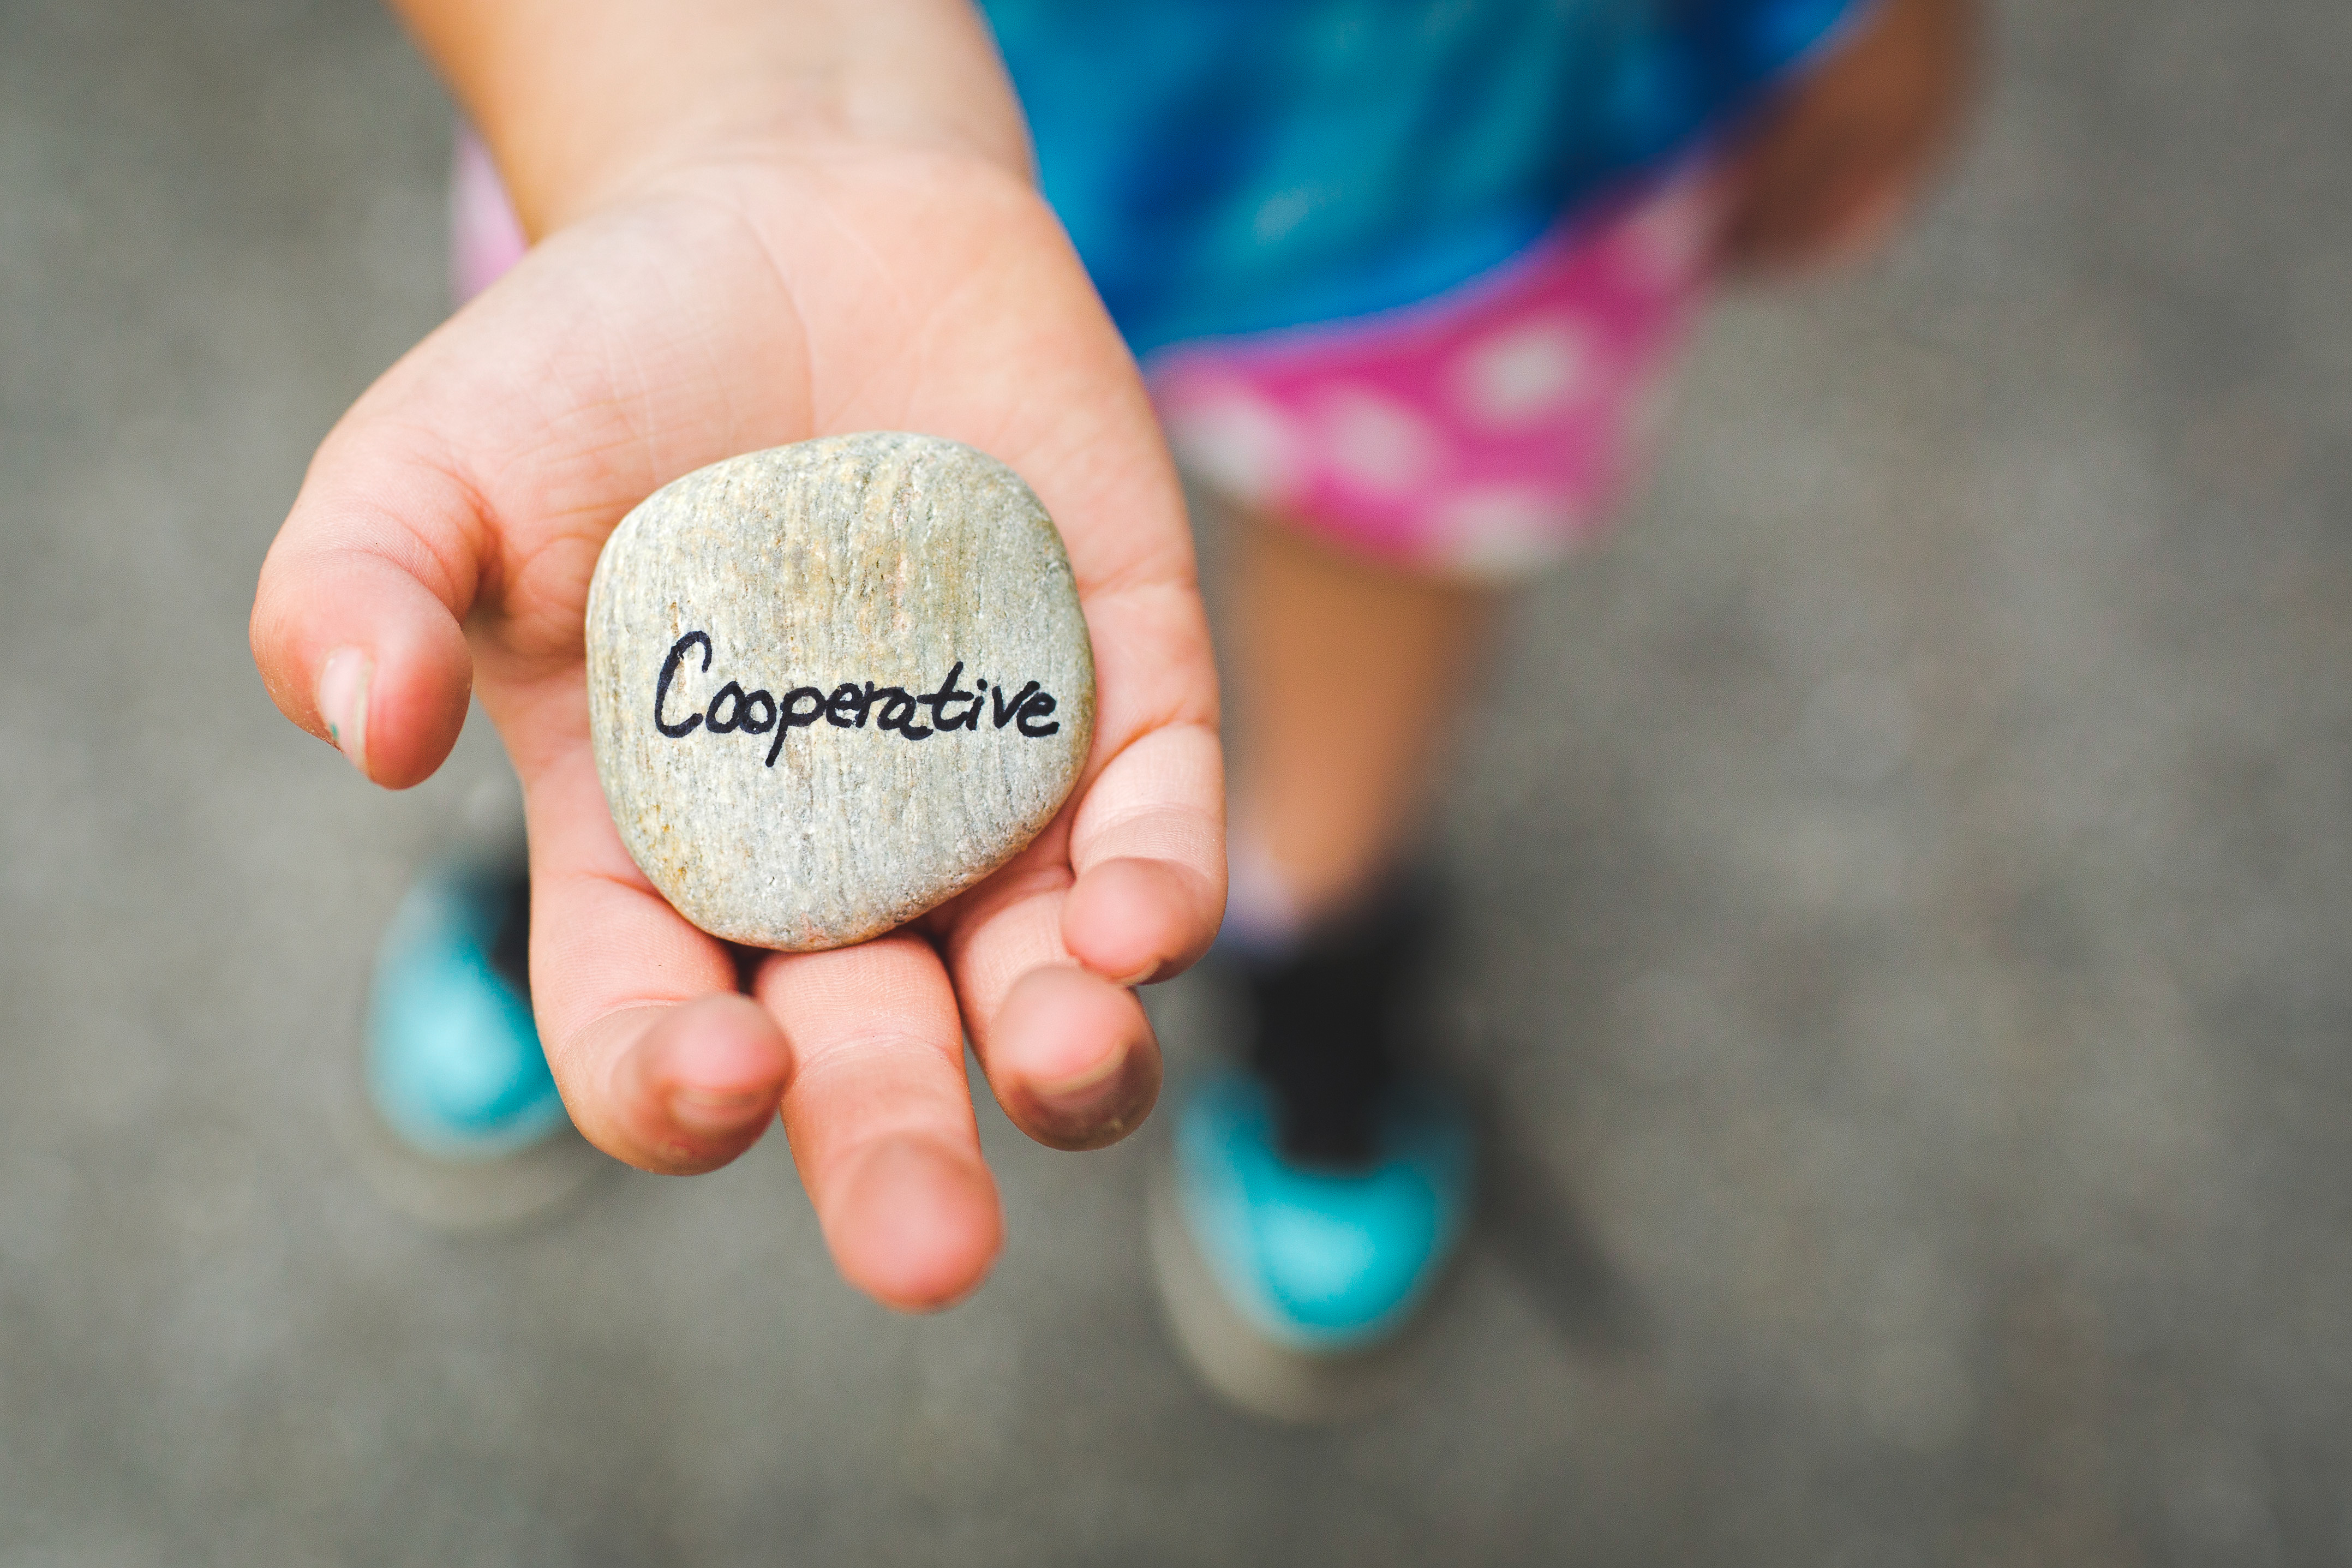
work, hand, rock, play, finger, nail, close up, cooperative, collaboration